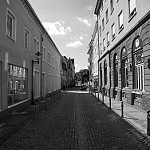
Label: buildings